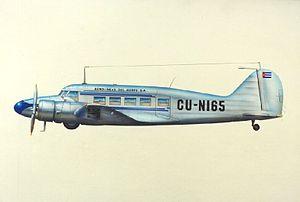
L’Avro Anson est un avion britannique de l’Entre-deux guerres. Premier avion à train d’atterrissage escamotable mis en service dans la Royal Air Force, il fut utilisé tout au long de la Seconde Guerre mondiale comme avion de reconnaissance et d’entraînement. Quelque 11 020 exemplaires furent construits jusqu’en 1952, ce qui en fait le multimoteur britannique le plus construit après le Vickers Wellington.